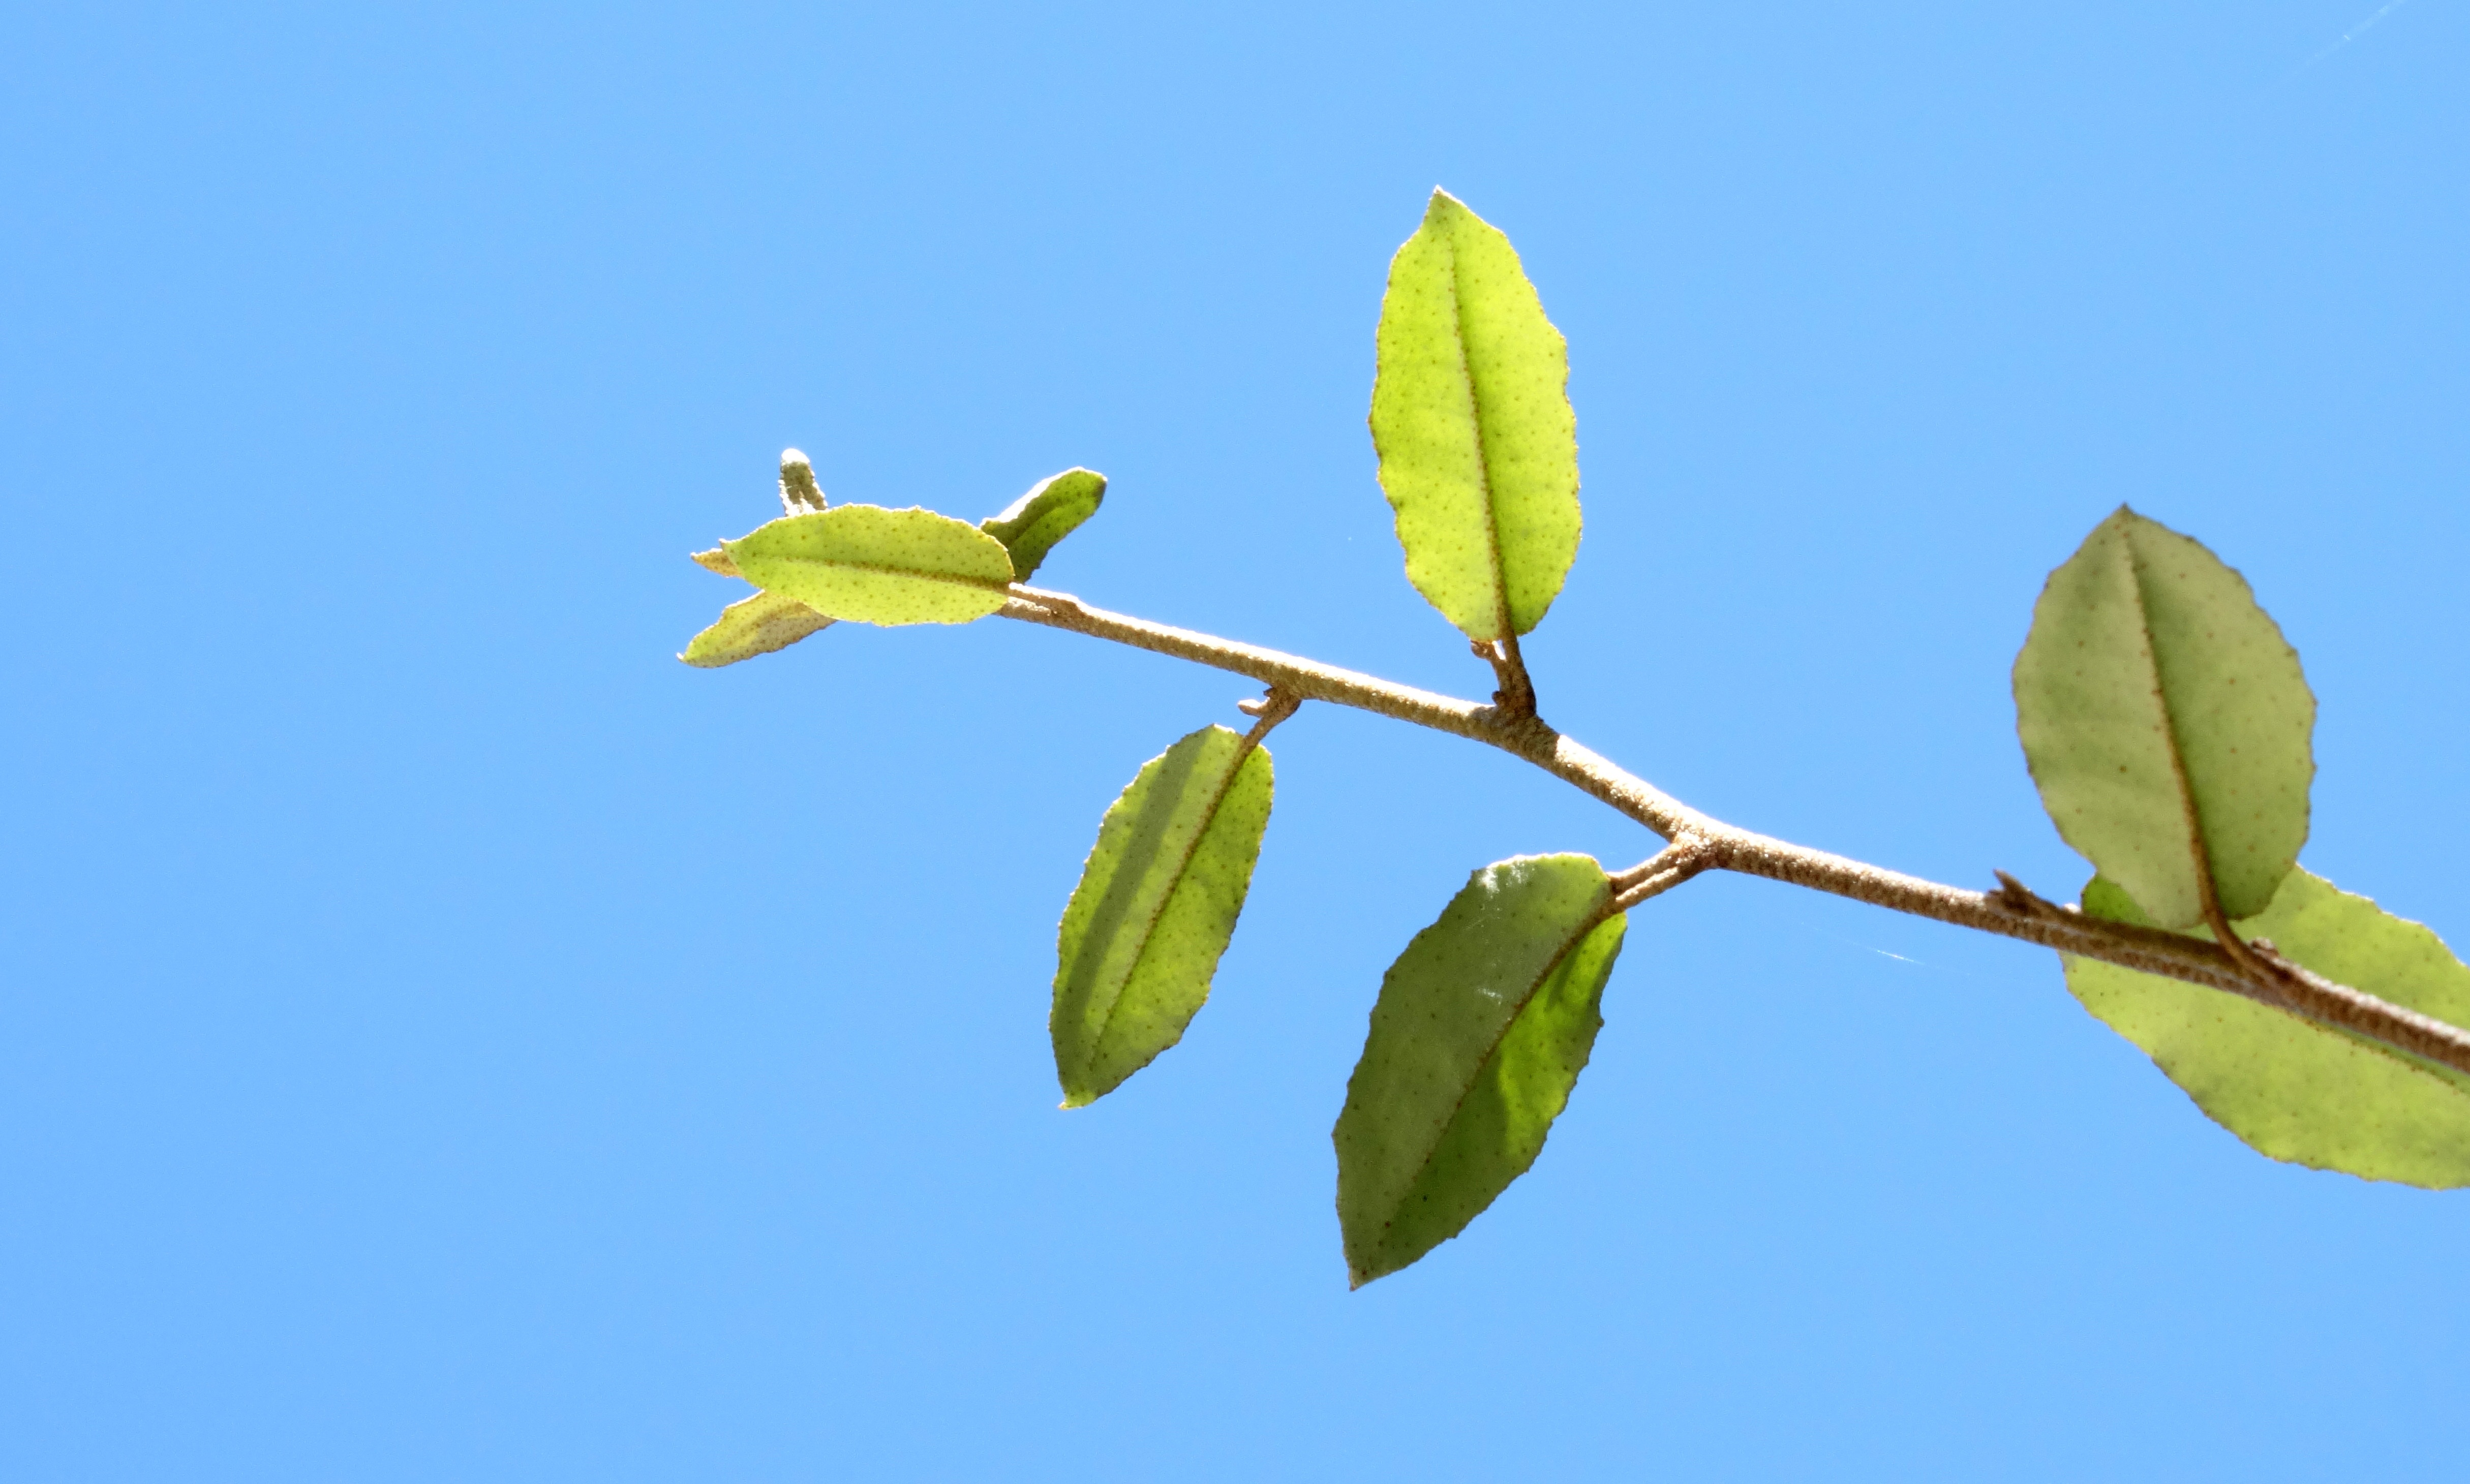
landscape, tree, outdoor, branch, blossom, light, plant, sky, sunshine, sun, fruit, sunlight, leaf, flower, foliage, green, produce, scenic, natural, botany, yellow, flora, shrub, bright, day, macro photography, flowering plant, plant stem, woody plant, land plant